Dirty Hearts

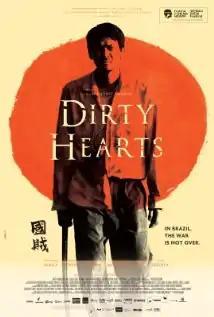

is a 2011 Japanese/Brazilian drama-thriller film directed by Vicente Amorim, based on the book of the same name by Fernando Morais. The film was premiered at Festival do Rio on October 13, 2011, and was released in Brazil on August 17, 2012.